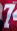
Number: 7